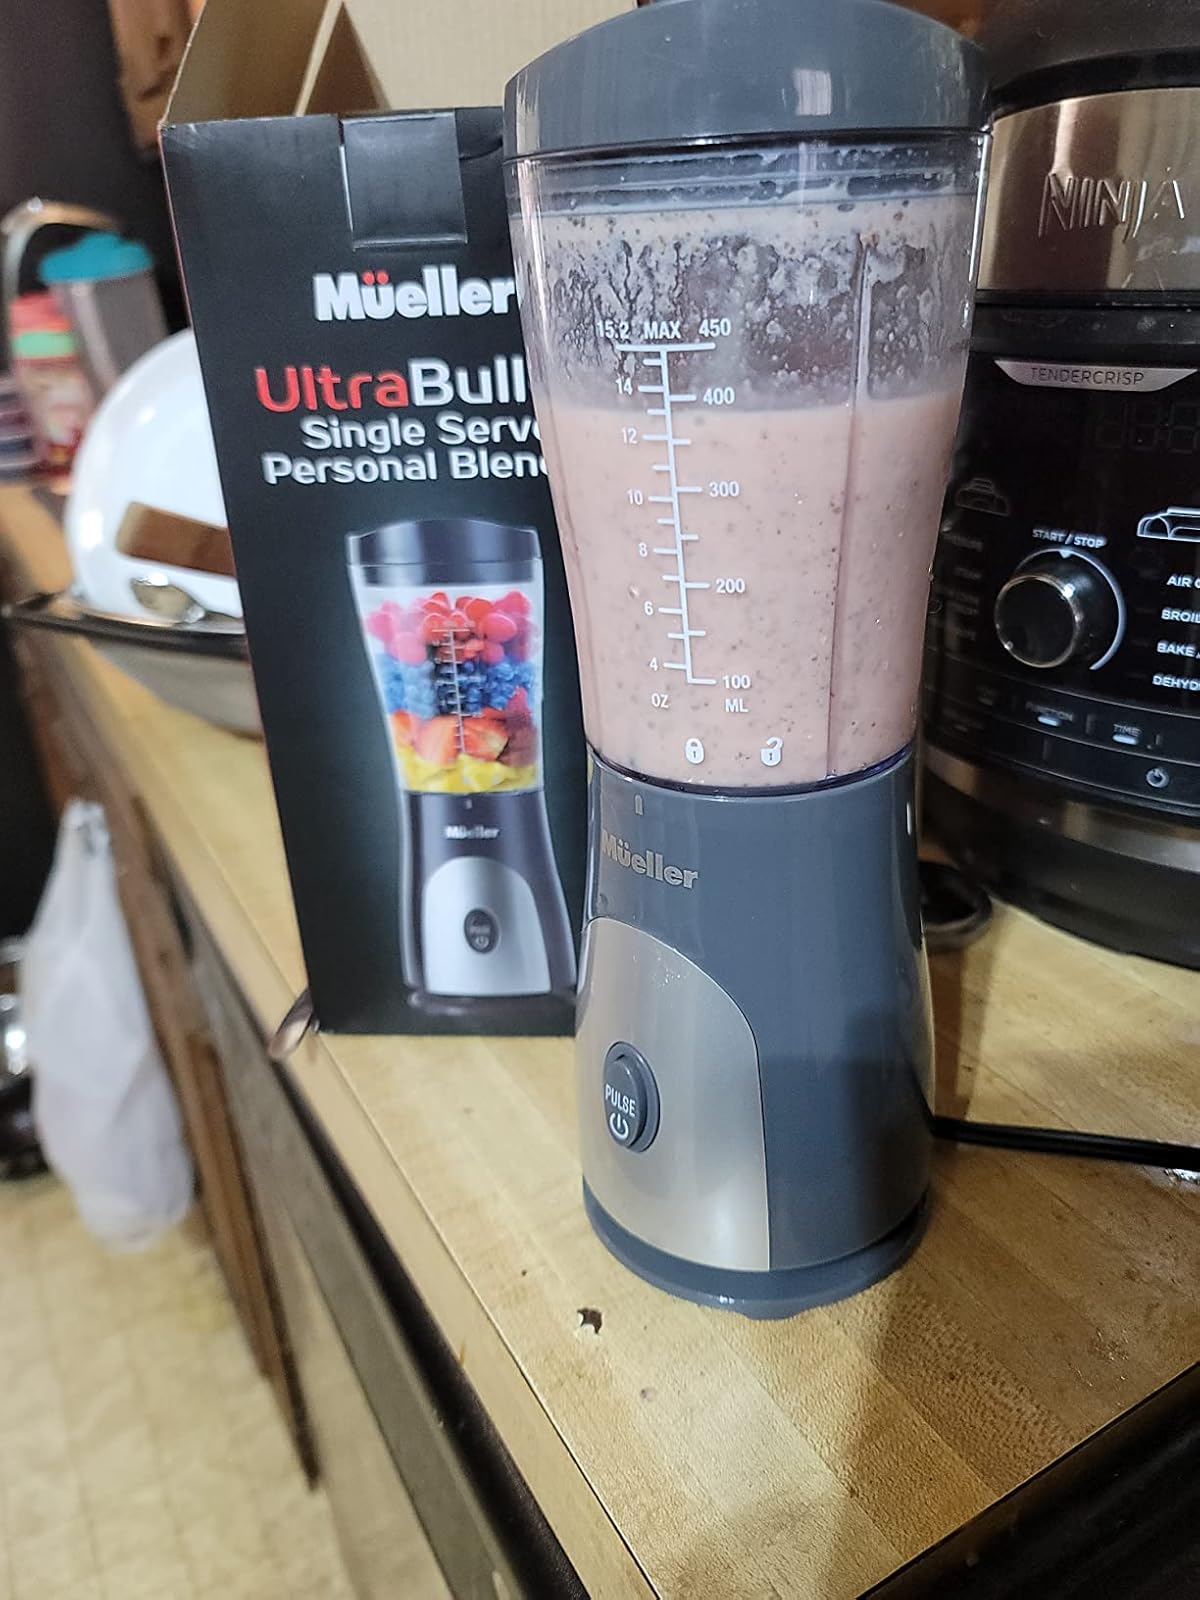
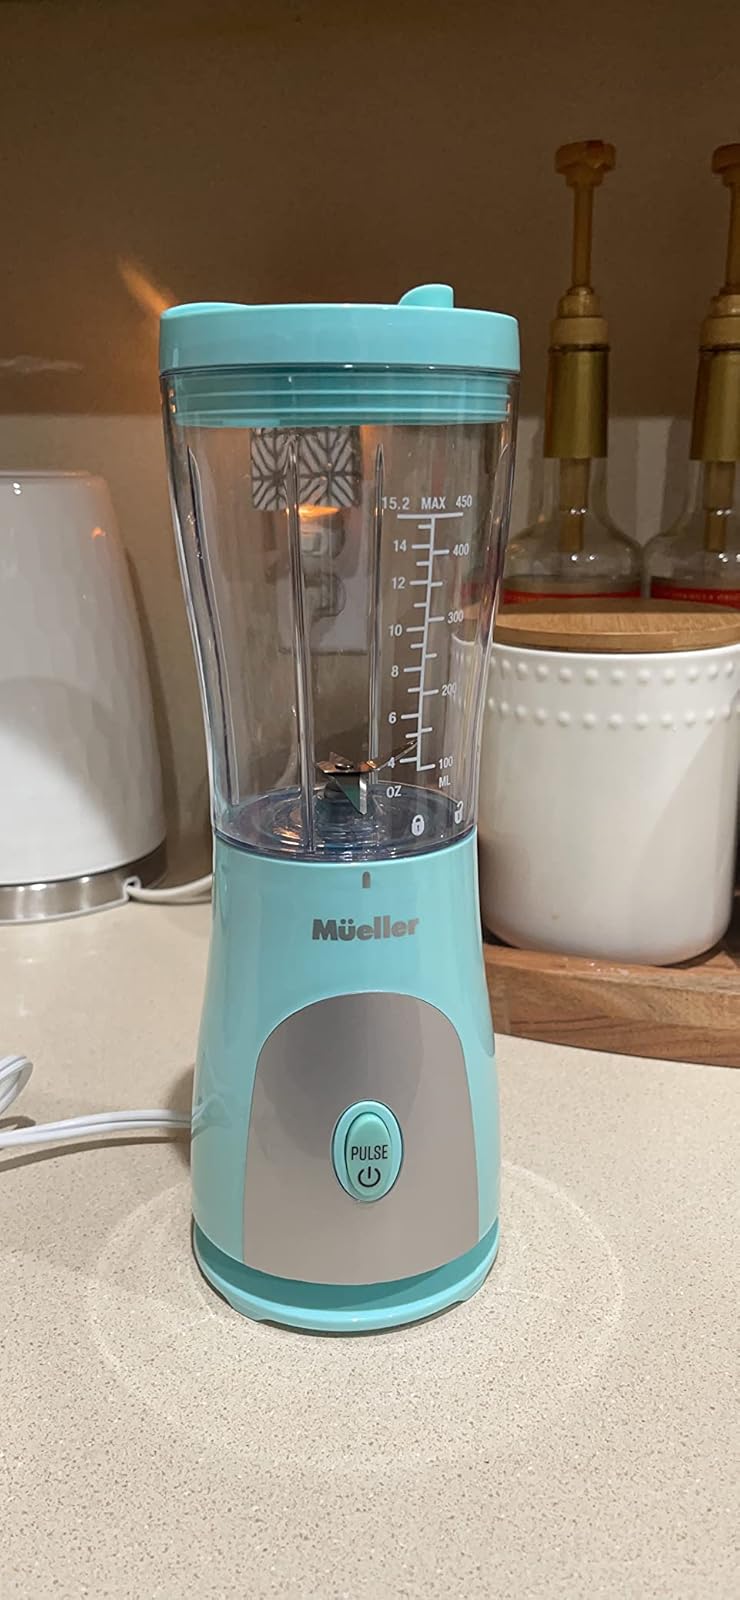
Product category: items_blender
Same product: no